Lean Bear

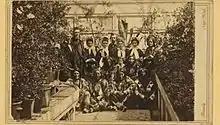
The delegation of chiefs meeting with Lincoln on March 27, 1863. Lean Bear is believed to be one of the people in the lower left of the image.

On March 27, 1863, a delegation of fourteen chiefs of Plains tribes, including Lean Bear, War Bonnet and Standing-in-Water of the Cheyennes, and two Kiowa women met with President Abraham Lincoln in the East room of the White House. The meeting was called after skirmishes with Native tribes and white settlers created fear that Southern Plains tribes would side with the Confederacy. Lincoln was hoping to persuade Native Nations to either ally with the Union, or pledge neutrality.